Deewee

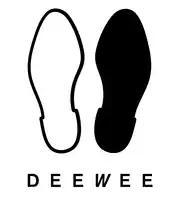
The official logo for DEEWEE

Deewee, stylized as DEEWEE is a record label founded in 2015 by David and Stephen Dewaele of the band Soulwax. The label operates from a building in Ghent (Belgium) that the Dewaele brothers nickname "DEEWEE 001", referring to it as the first item on the label's catalog. The building was designed for the Dewaeles by Belgian architect Glenn Sestig. It houses the recording studio where all releases on the label are written, recorded or mixed.